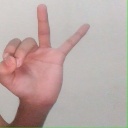
अक्षर: ण